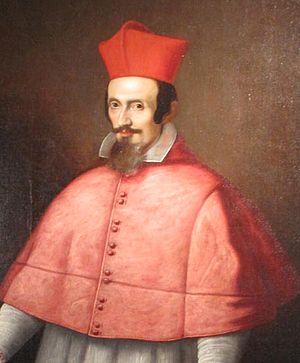
Cesare Monti est un cardinal italien du XVIIᵉ siècle. Il est un parent du cardinal Frederico Borromeo.